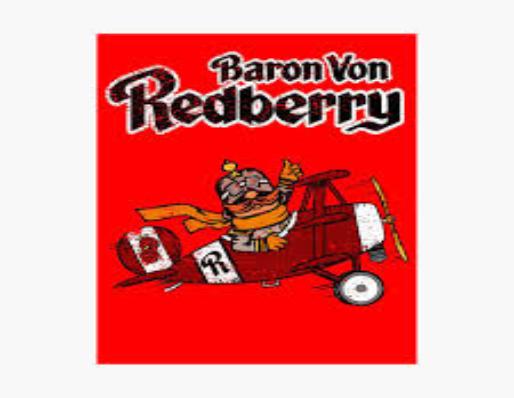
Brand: Baron von Redberry
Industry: Leisure